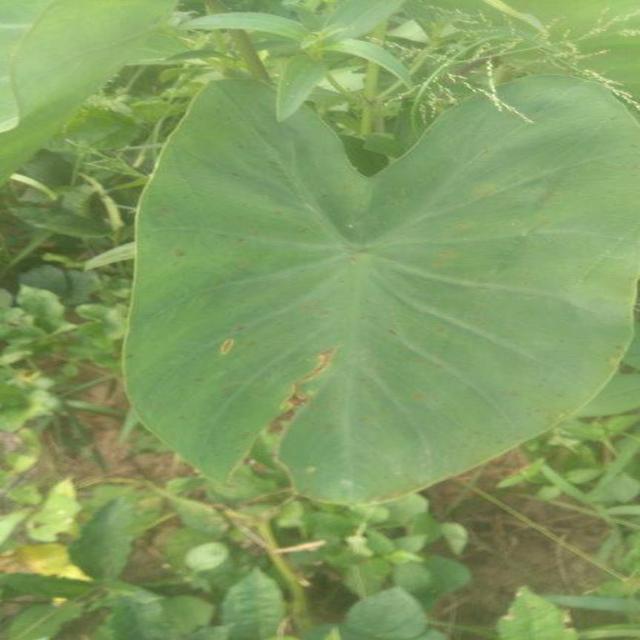
Label: Early_Blight